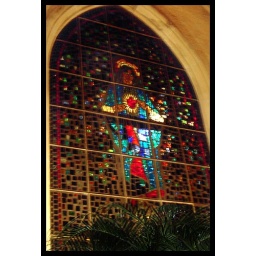
The stained glass window over the entrance to my church in Harlingen.